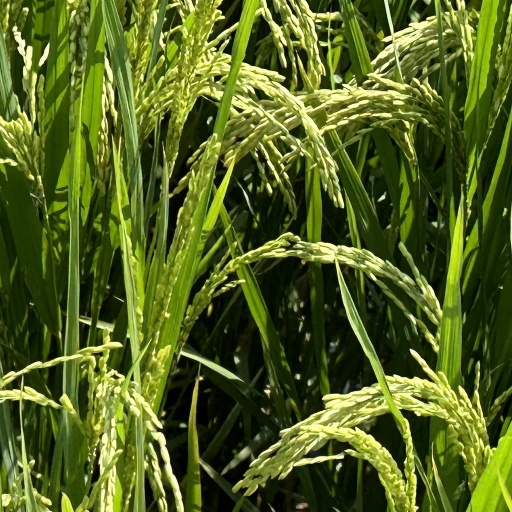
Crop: rice